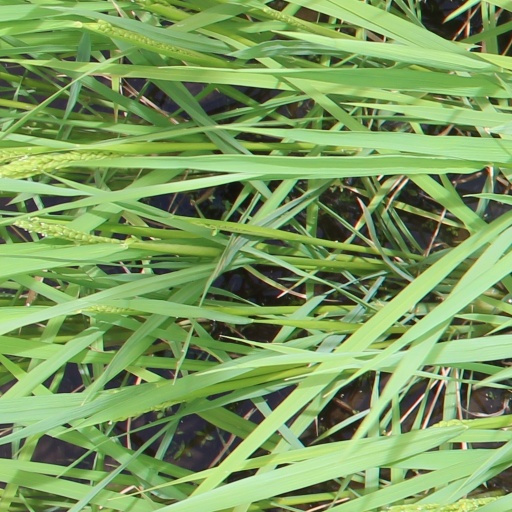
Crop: rice